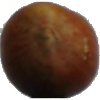
Label: nut_forest